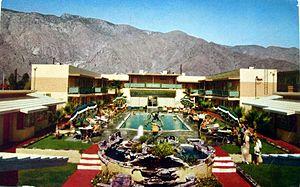
Palm Springs est une municipalité du comté de Riverside dans le sud de la Californie aux États-Unis. D'une population de 44 552 habitants en 2010, la ville est réputée comme station de tourisme, notamment auprès de la communauté LGBT, de même que pour ses parcours de golf, le tennis, l'équitation, le cyclisme et la randonnée dans les aires désertiques et montagneuses des environs.